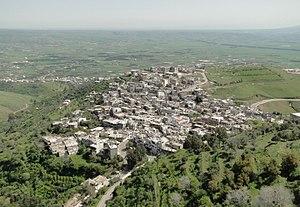
Village de Al-Husn vu de la tour Sud-Est du Krak des Chevaliers, Syrie